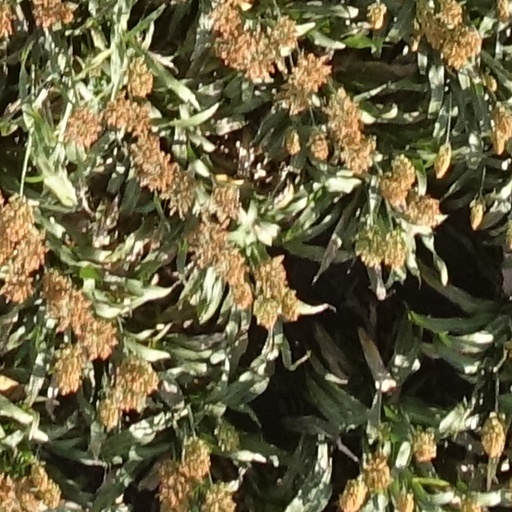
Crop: sorghum